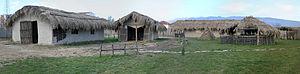
Toumba Madjari est un village du Néolithique situé à environ 2 kilomètres à l’est du centre de Skopje, la capitale de la Macédoine du Nord. Ce village est le site préhistorique le plus significatif de la vallée du Vardar et il est connu pour ses reconstitutions de maisons. Il appartient à la culture d'Anzabegovo-Vrchnik, qui fait partie du complexe balkano-anatolien et s'est développée de 5300 à 4200 av. J.-C.
Gazi Baba est une des dix municipalités spéciales qui constituent la ville de Skopje, capitale de la République de Macédoine. Elle comptait 72 617 habitants en 2002 et fait 92 km², ce qui en fait la plus peuplée et la deuxième plus grande par la taille des municipalités de Skopje. Son nom vient du turc et signifie « père vétéran ».
L'histoire de la Macédoine du Nord, petit État du sud des Balkans, commence, au sens strict, lors de son indépendance vis-à-vis de la République fédérative socialiste de Yougoslavie en 1991. Dans un sens plus large, l'histoire de la « Macédoine », dont traite le présent article, concerne un ensemble géographique et historique bien plus vaste, habité par de nombreux peuples au cours du temps. Le territoire ainsi désigné a maintes fois changé de forme et fut inclus dans divers États successifs. La république actuelle n'occupe que le tiers du royaume antique. Elle regroupe la majorité des Slaves macédoniens, parlant une langue slave, également présente en Bulgarie du sud-ouest et en Grèce du nord, et linguistiquement proche du bulgare. La République de Macédoine du Nord abrite aussi des minorités albanaises, valaques et tsiganes.